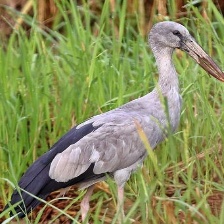
Species: ASIAN OPENBILL STORK
Scientific name: ANASTOMUS OSCITANS
ImageNet parent category: white_stork